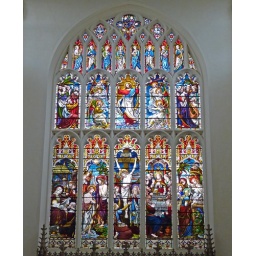
Stained glass window in St Mary's chuch Saffron Walden